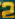
Number: 2